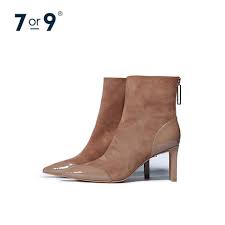
Waste category: shoes